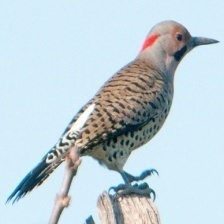
Species: NORTHERN FLICKER
Scientific name: COLAPTES AURATUS